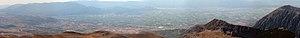
Le Fucin est une plaine dans les Abruzzes, situé au centre de l'Italie, dans la province de L'Aquila à l'emplacement d'un lac endoréique qui a été drainé.